Christian Eckes

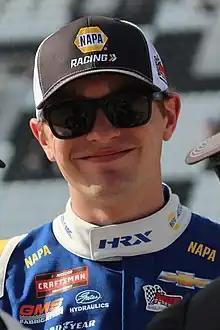
Eckes at Daytona International Speedway in 2023

Christian Donald Eckes (pronounced "eck-iss"; born November 10, 2000) is an American professional stock car racing driver. He competes full-time in the NASCAR Xfinity Series, driving the No. 16 Chevrolet SS for Kaulig Racing, part-time in the NASCAR Craftsman Truck Series, driving the No. 16 Chevrolet Silverado RST for McAnally-Hilgemann Racing, and part-time in the ARCA Menards Series West, driving the No. 19 Chevrolet for Bill McAnally Racing. Eckes is the 2019 ARCA Menards Series champion, won the Snowball Derby in 2016, and was formerly a development driver for JR Motorsports and later Toyota.